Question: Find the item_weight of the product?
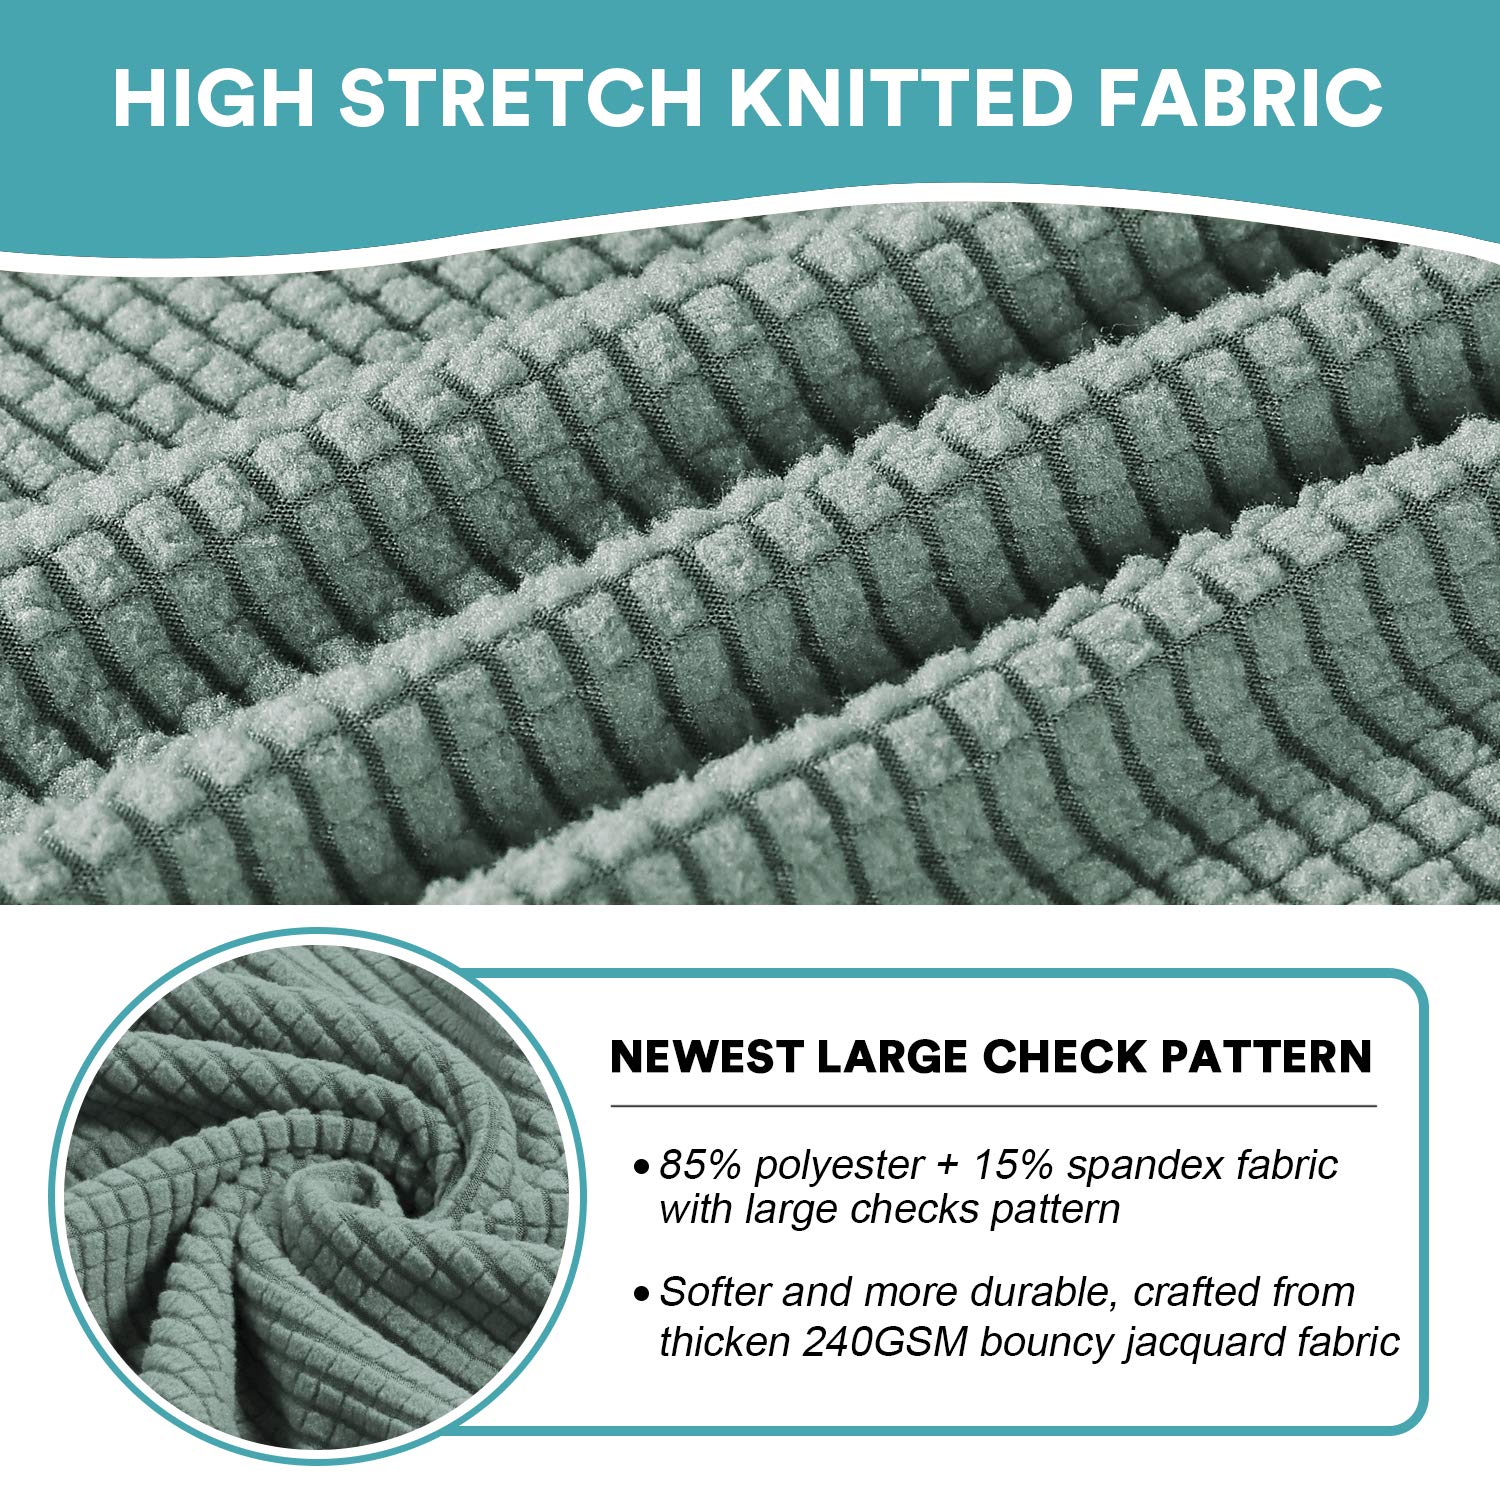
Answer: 240.0 gram